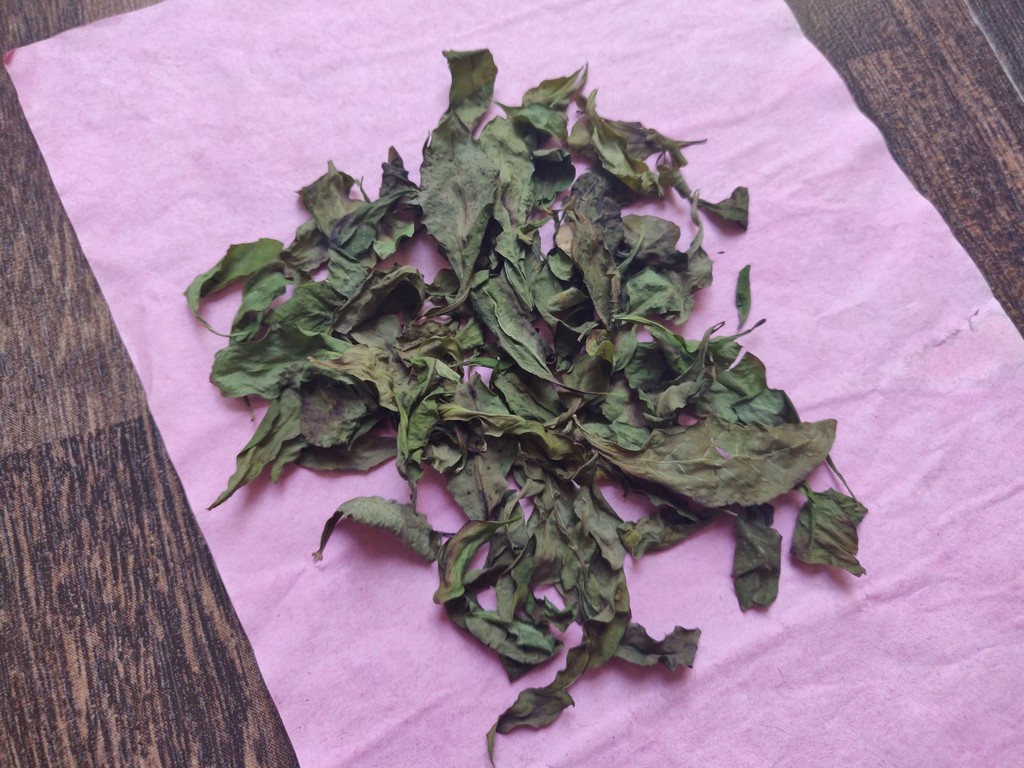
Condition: Dried
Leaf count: multiple
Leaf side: unknown